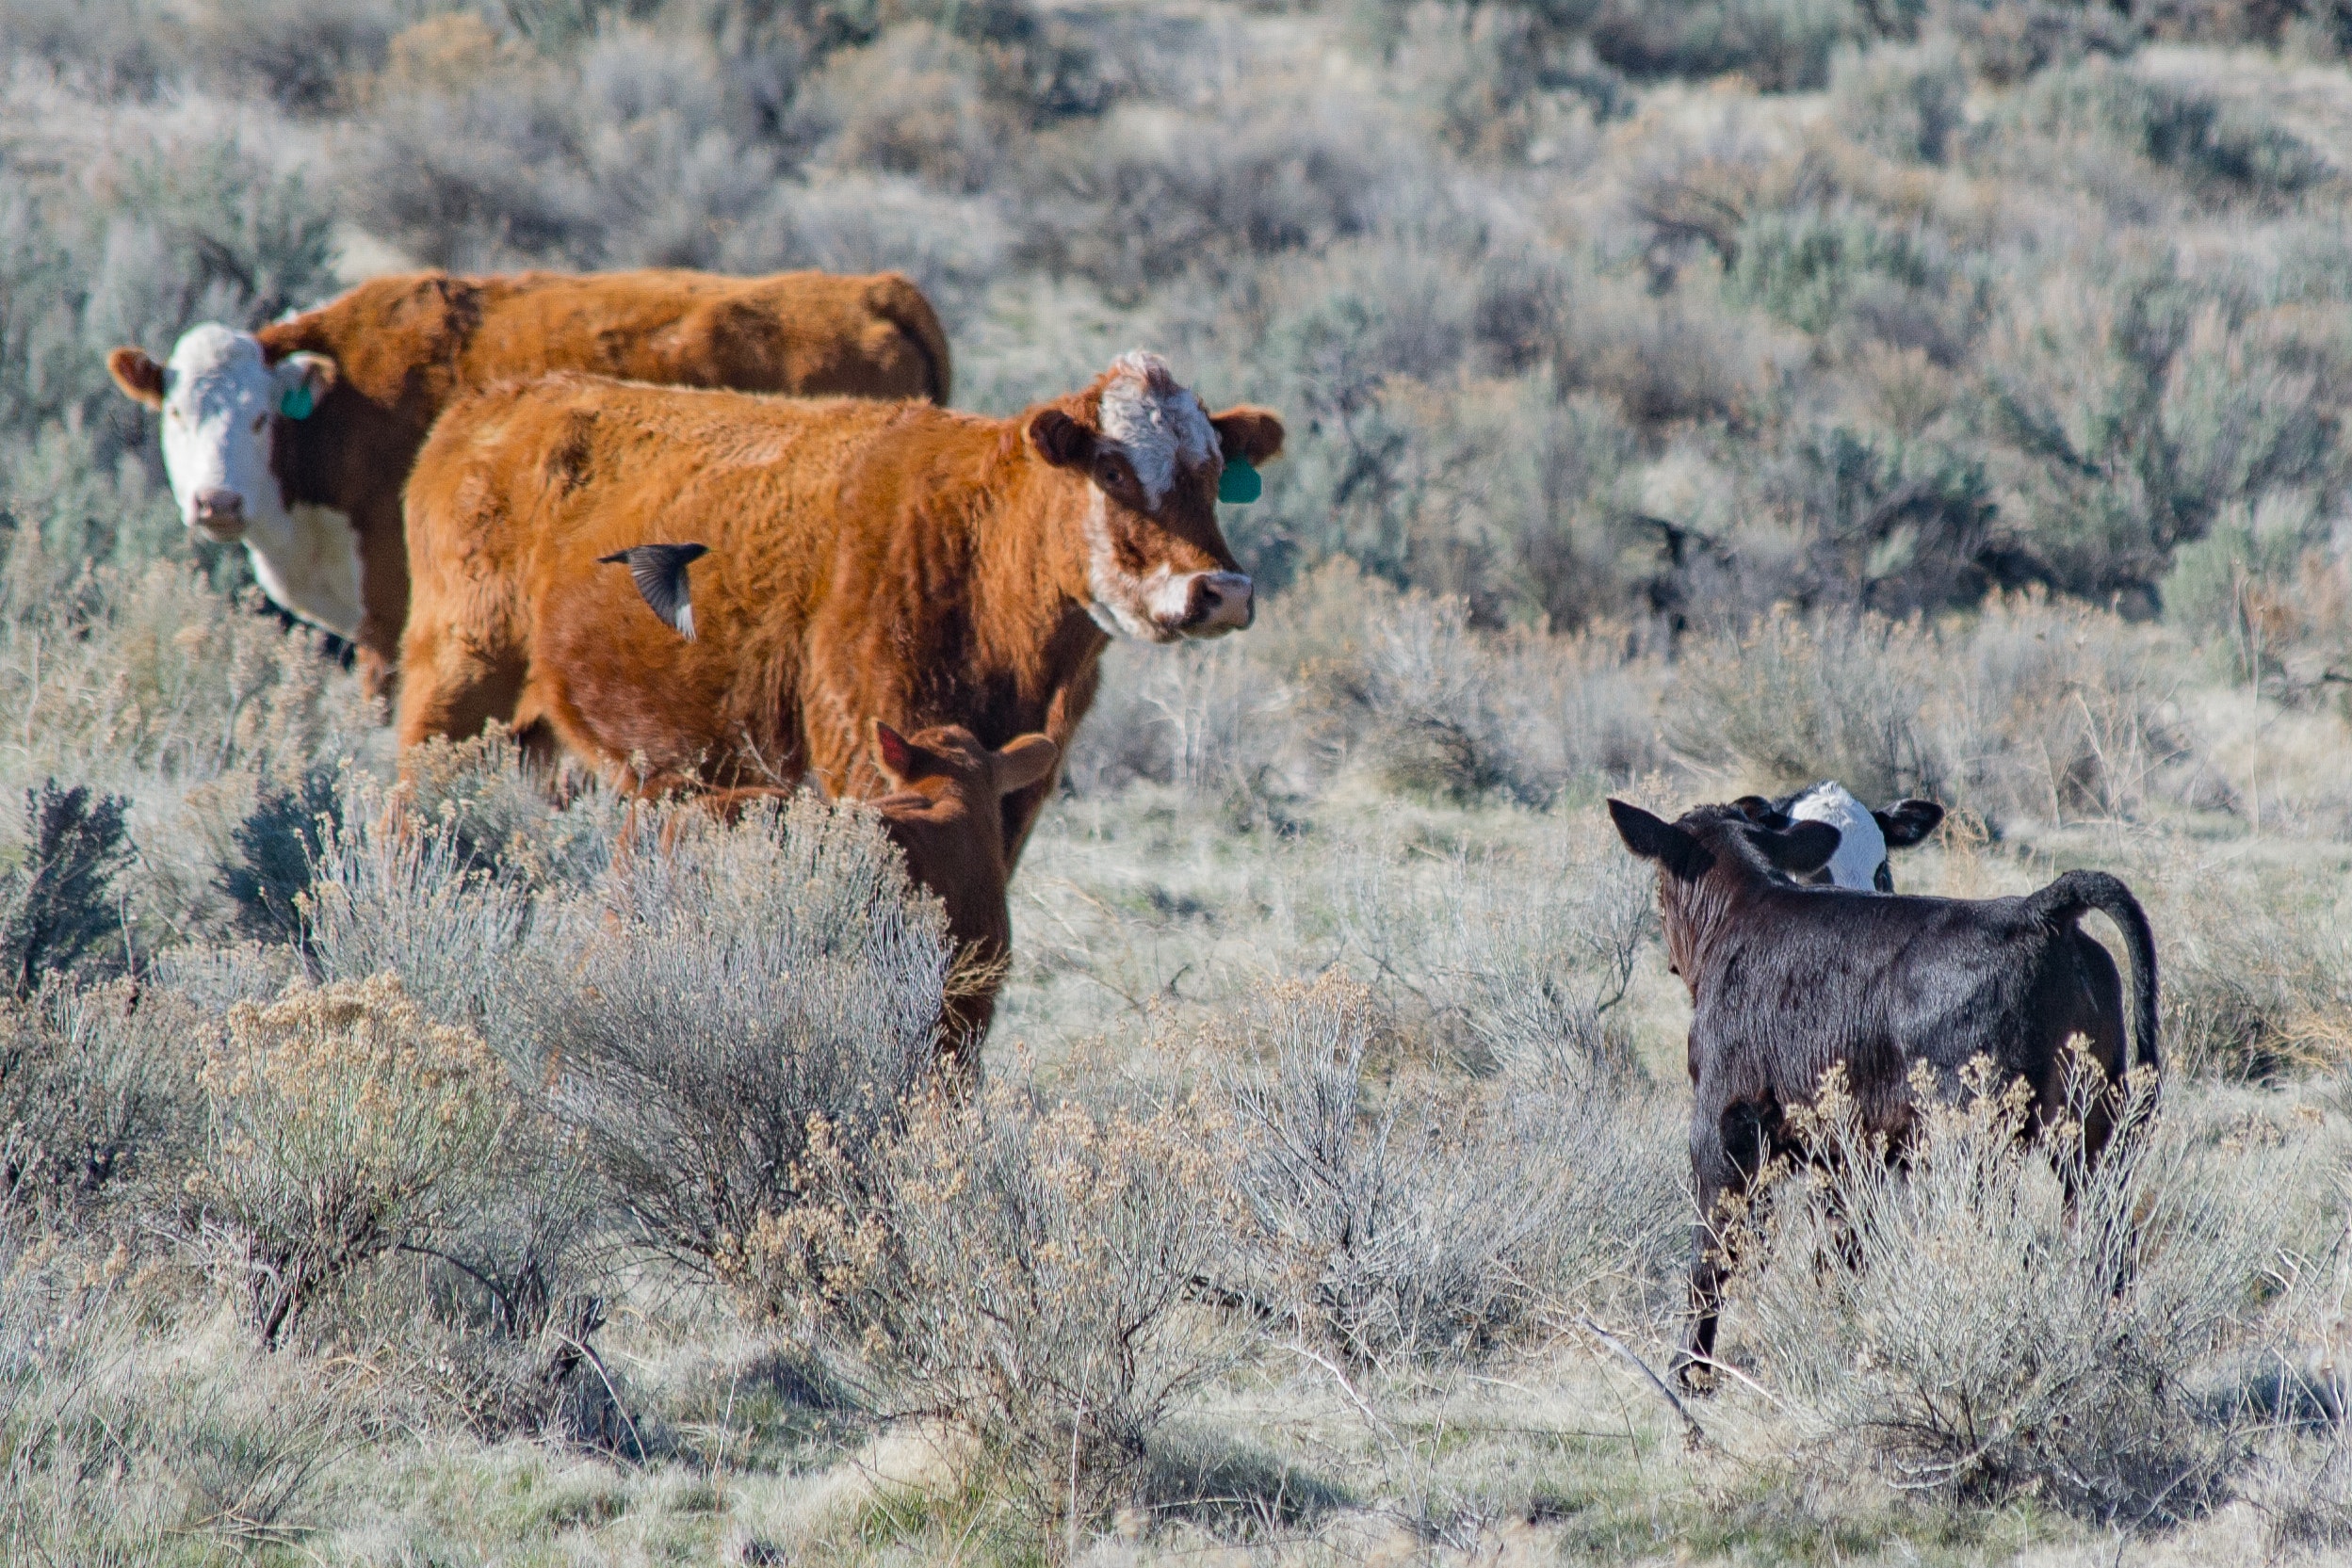
bovine, calf, wildlife, grassland, pasture, grazing, livestock, ecoregion, ranch, rural area, terrestrial animal, herd, cow goat family, grass, landscape, bull, plant, fawn, prairie, national park, dairy cow